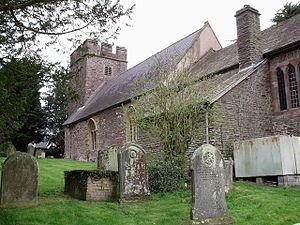
Llangybi est un village situé dans le comté du Monmouthshire, au sud-est du pays de Galles. Il se trouve dans la vallée de la rivière Usk